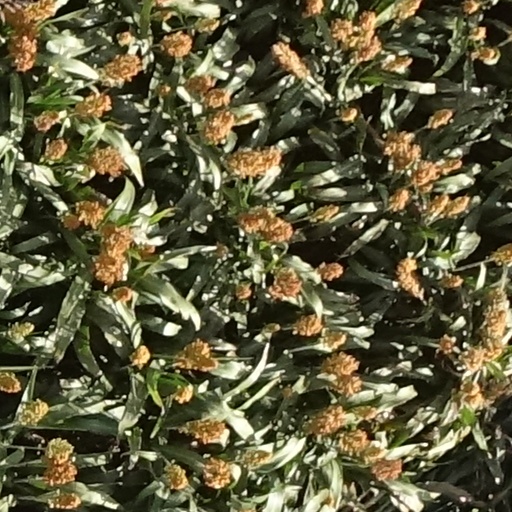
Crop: sorghum